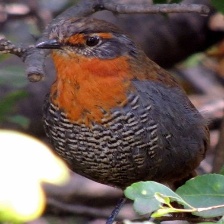
Species: CHUCAO TAPACULO
Scientific name: SCELORCHILUS RUBECULA